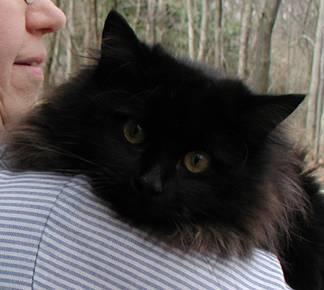
cat